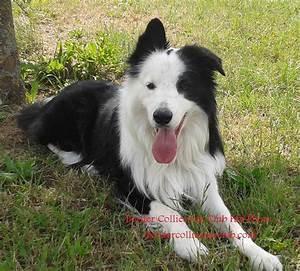
dog